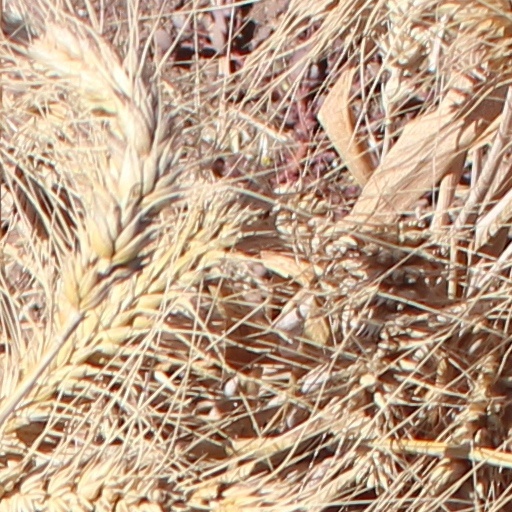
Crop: wheat